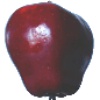
Label: red_delicious_apple